China–European Union relations

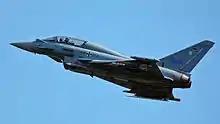
European military hardware, such as the Eurofighter Typhoon (pictured), are banned from being exported to China.

In 2016, the EU-China bilateral trade in goods were €514.8 billion. Machinery and vehicles dominate both exports and imports. The top five exports of China are computers, broadcasting equipment, telephones, office machine parts and integrated circuits. China's top five imports are crude petroleum, integrated circuits, iron ore, gold and cars.